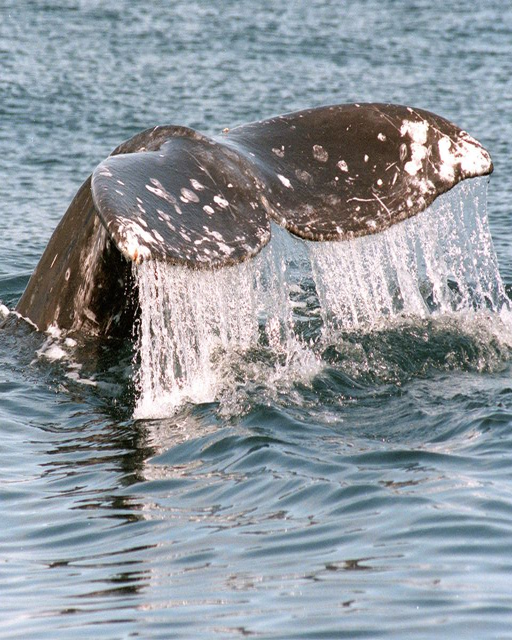
glimpse of a biological species migrating